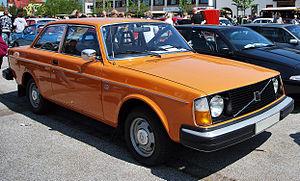
La série 240 était une gamme de familiale de la marque suédoise Volvo. Elle a été produite sous différentes carrosseries comme la berline de 1974 à 1991, le coupé de 1974 à 1984 et le break de 1974 à 1993. Avec la nouvelle nomenclature Volvo en 1984, les 244 et 245 deviennent 240 et 240 break. Sa version plus haut de gamme et équipée de moteur 6 cylindres est la 260. En cumulant leurs ventes, on atteint 2 855 861 exemplaires, soit le plus gros succès de Volvo de tous les temps.